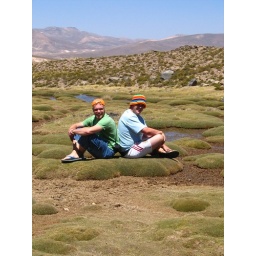
big bumps of moss grow anywhere theres water in the canyon